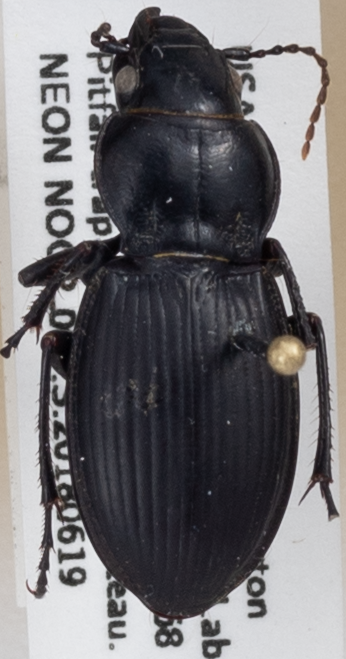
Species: Cyclotrachelus torvus
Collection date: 2018-06-19
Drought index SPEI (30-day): -0.32
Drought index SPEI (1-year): -0.1
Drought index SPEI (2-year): -0.17